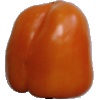
Label: orange_pepper